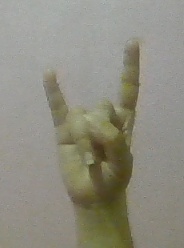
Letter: la